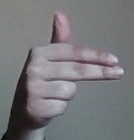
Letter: ghain